Oomph!

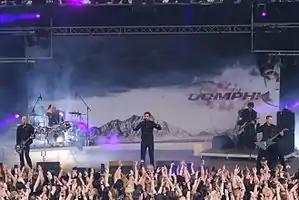
Oomph! performing in 2010 at Blackfield Festival

Oomph! is a German rock band from Wolfsburg, formed in 1989. The band pioneered the movement. Their work contains lyrics in both English and German, with a shift towards German exclusively on recent albums ("GlaubeLiebeTod", "Monster", "Des Wahnsinns fette Beute", "XXV", "Ritual" and "Richter und Henker" are entirely in German).